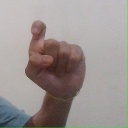
अक्षर: इ